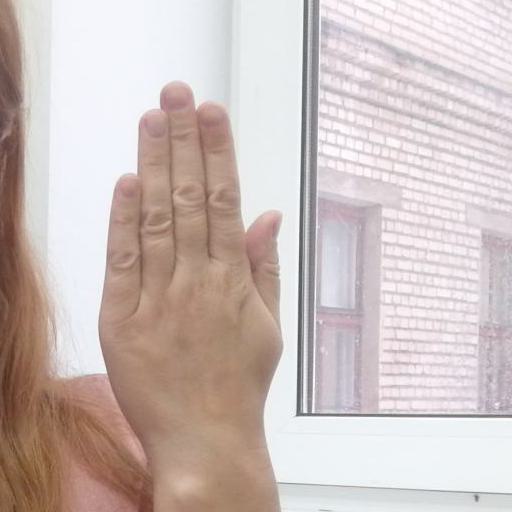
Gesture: stop_inverted